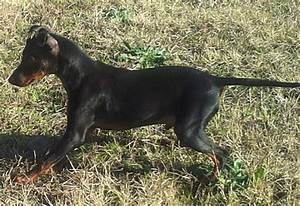
Label: dog